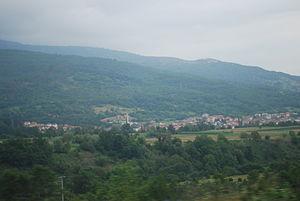
Raven est un village du nord-ouest de la Macédoine du Nord, situé dans la municipalité de Gostivar. Le village comptait 1615 habitants en 2002. Il est majoritairement albanais.